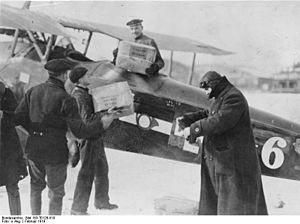
Luftpost
Luftpost læsses om bord i flyvemaskine på ruten Berlin–Weimar i 1919
Luftpost er en tidligere postal serviceydelse, hvor post mod ekstra betaling sendtes med flyvemaskine på størstedelen af strækningen mellem afsender og modtager af posten.